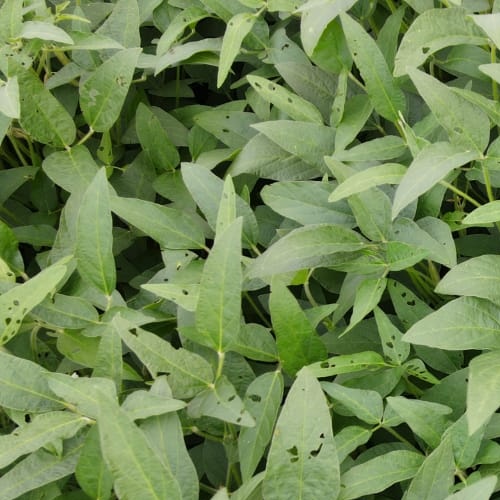
Label: Diabrotica_speciosa